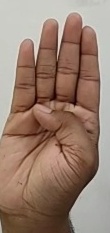
ASL sign: B